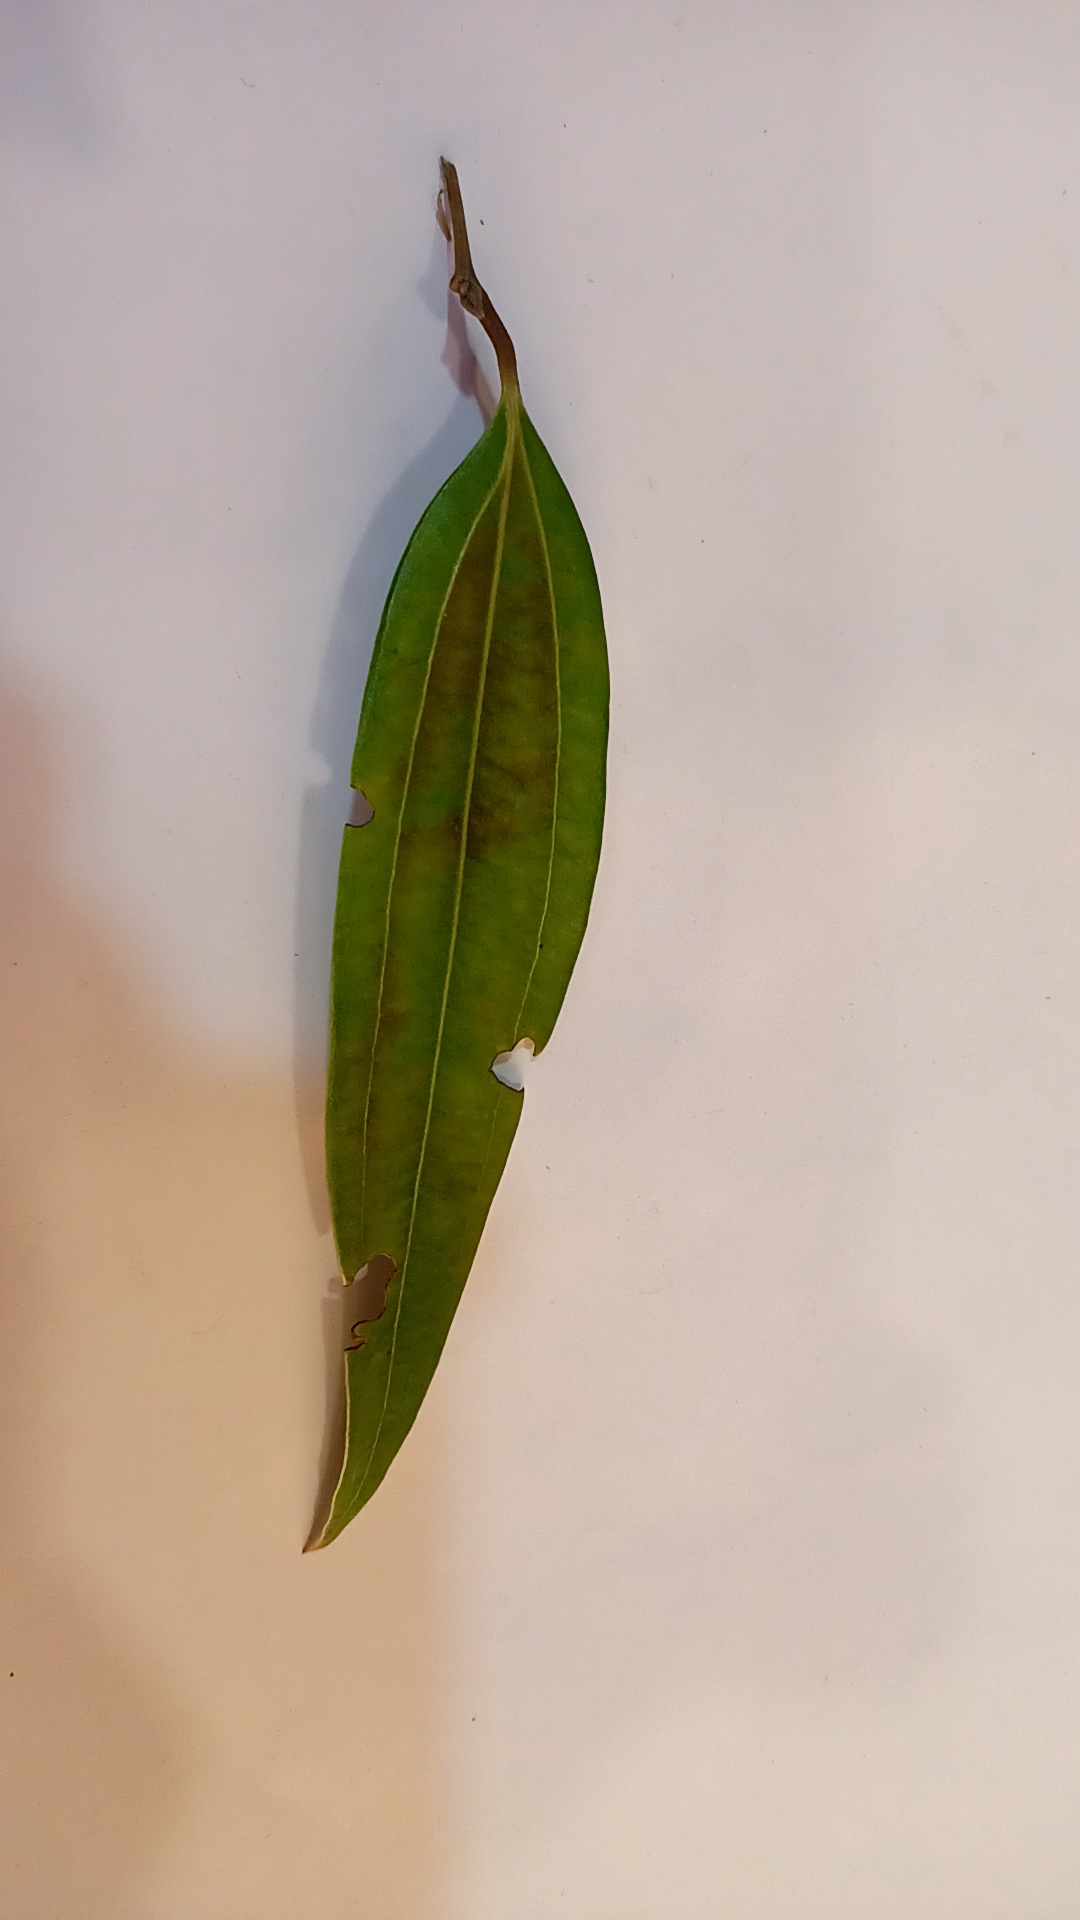
Label: Disease